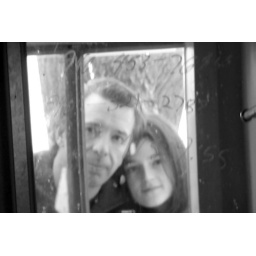
Cara and I looking through the window and into the bathroom mirror of her former home in Denton.